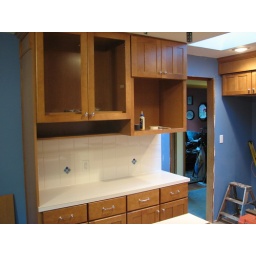
Glass in cabinet doors and new microwave still to come